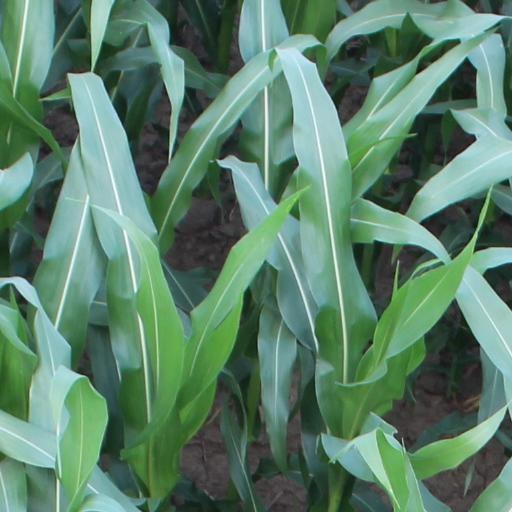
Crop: maize; corn